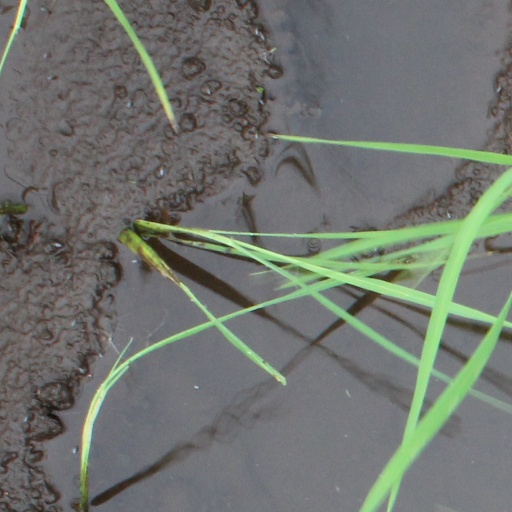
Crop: rice